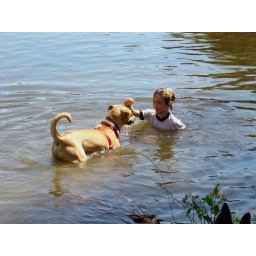
A boy was swimming in the watering hole and Jack waded out to say hello. Jack loves kids